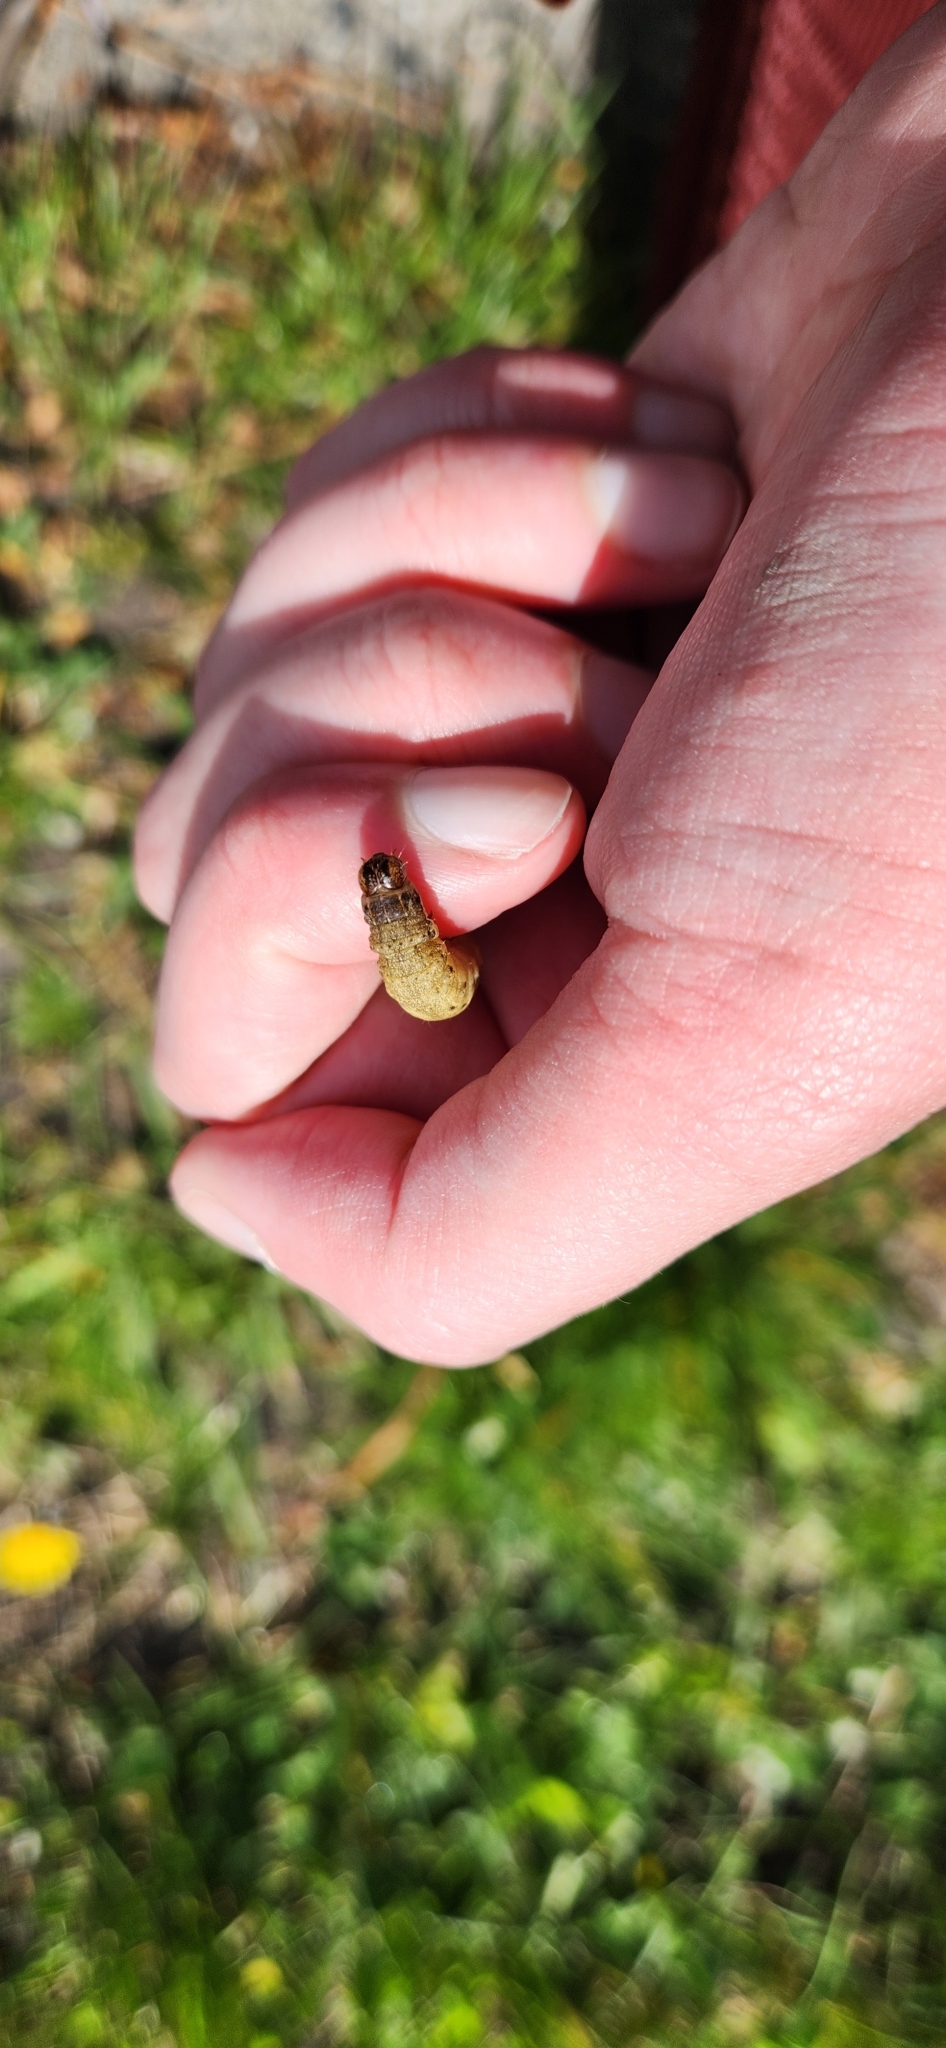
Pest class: cutworms